Worplesdon Place Hotel, Guildford

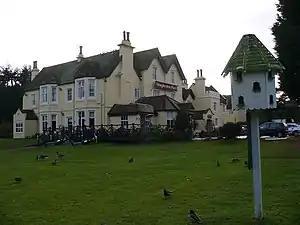
Worplesdon Place Hotel.

Worplesdon Place Hotel near Guildford, Surrey is a house of historical significance. It appears to have been built in about 1845 by Sir William Bovill. It was a private residence for the next 100 years and was owned by several notable people. In the 1950s it became a hotel and still operates in this manner today. The hotel provides accommodation and restaurant facilities and caters for special events particularly weddings.